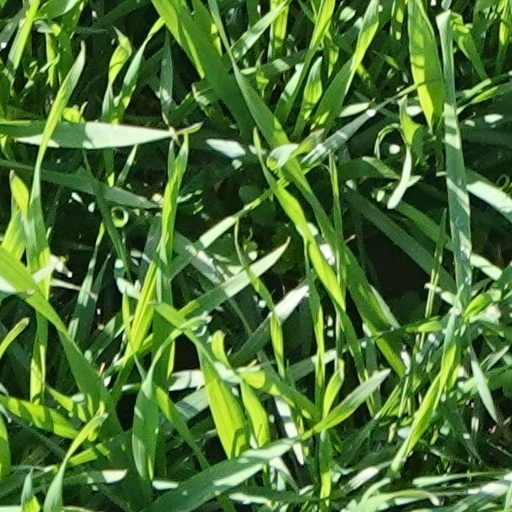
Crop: wheat